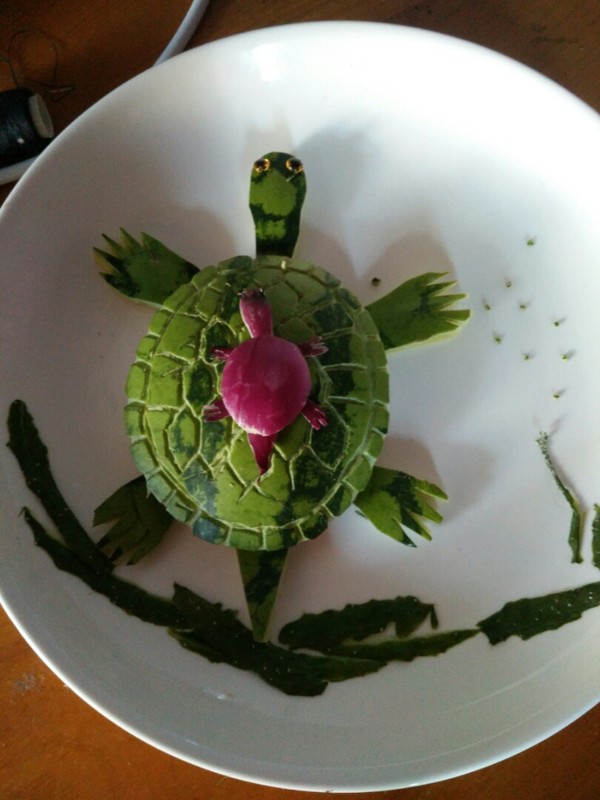
Label: trash